Pillaton Hall

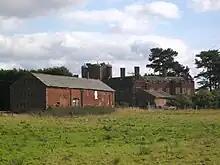
Pillaton Old Hall from the north-west: the Georgian barn is prominent to the left, with the modern building on the right, and the gatehouse range behind

The buildings are now marked on Ordnance Survey maps as "Pillaton Old Hall" and are located just to the south-west of Pillaton Hall Farm. The medieval moat, made up of round and rectangular elements is easily observed, both on the ground and on aerial photographs. The remaining old buildings are, however, all of the Tudor period, and were probably begun by the first Sir Edward Littleton, who died in 1558, although some of the work probably dates from later in the century. They are approached from the north by a bridge over the moat.